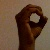
The image shows a hand gesture representing the letter 'O' in Indian Sign Language.